Economic liberalism

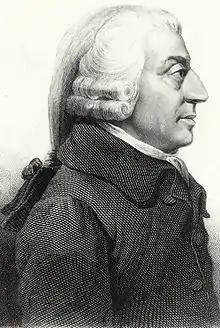
Adam Smith was an early advocate for economic liberalism.

Economic liberalism is a political and economic ideology that supports a market economy based on individualism and private property in the means of production. Adam Smith is considered one of the primary initial writers on economic liberalism, and his writing is generally regarded as representing the economic expression of 19th-century liberalism up until the Great Depression and rise of Keynesianism in the 20th century. Historically, economic liberalism arose in response to feudalism and mercantilism.